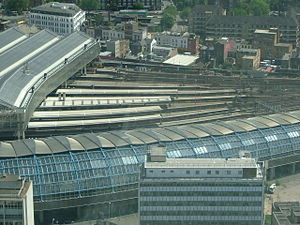
Waterloo Station / Fremtid / Eurostar-perroner
De ubenyttede internationale perroner på Waterloo, set fra London Eye.
Waterloo Station eller London Waterloo er en stor jernbaneendestation i det centrale London, ejet og opereret af Network Rail. Den er beliggende i distriktet Lambeth nær South Bank og i takstzone 1.